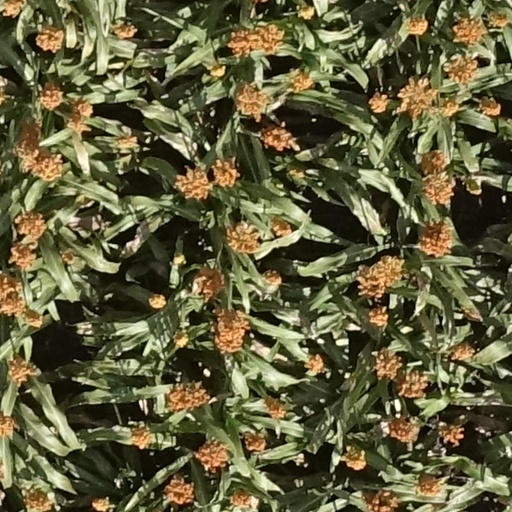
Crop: sorghum